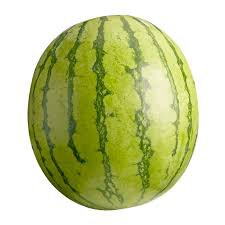
Label: Watermelon